Hayley Jensen (cricketer)

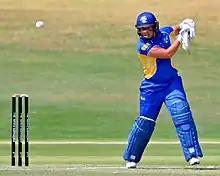
Jensen batting for the ACT Meteors, 2017

Hayley Nicole Kayla Jensen (born 7 October 1992) is a New Zealand former cricketer. She lives in Australia, where she played for the ACT Meteors and in the Women's Big Bash League. She appeared in 35 One Day Internationals and 53 Twenty20 Internationals for New Zealand between 2014 and 2023, and amassing 484 runs (296 in ODIs and 188 in T20Is) and taking 76 wickets (28 in ODIs and 48 in T20Is) for her country.